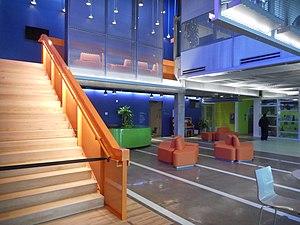
Centre culturel de Notre-Dame-de-Grâce, 6400, avenue de Monkland, Montréal
La Bibliothèque Benny est une bibliothèque de Montréal située dans l’arrondissement de Côte-des-Neiges–Notre-Dame-de-Grâce.